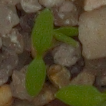
Label: common_chickweed